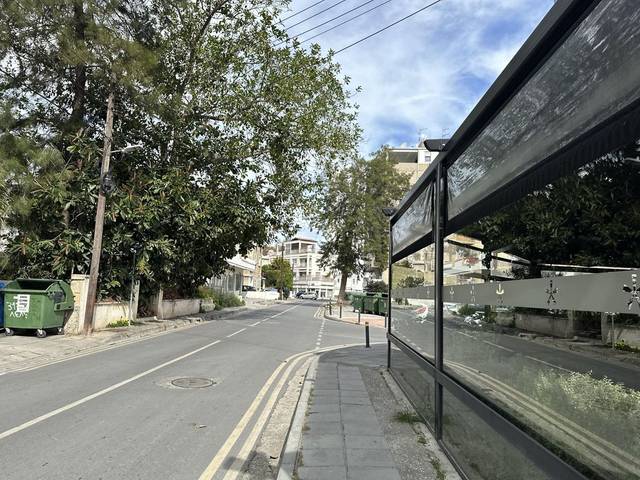
Region: Cyprus
Coordinates: 35.164, 33.36